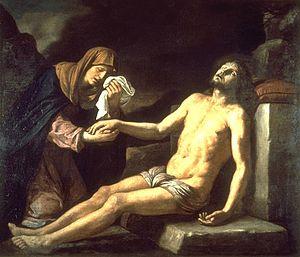
Le musée des Beaux-Arts de Rennes est un musée d'art et d'archéologie français.
Les spoliations napoléoniennes consistent en une série de soustractions d'actifs, notamment d’œuvres cultuelles et oeuvres d'art, le plus souvent d'œuvres précieuses, constituant l’identité patrimoniale et spirituelle d’un territoire et qui ont été le plus souvent conçues pour des lieux spécifiques en fonction d’une histoire particulière. Elles ont été menées de manière systématique par des soldats de l'armée française, par les commissaires napoléoniens et certains commissaires choisis parmi la populations mis en place à la suite des différents traités d'Armistice à titre de compensations dans les États de la pré-unification de la péninsule italienne, de la péninsule ibérique, des Pays-Bas, de l'Europe centrale et d'Égypte.